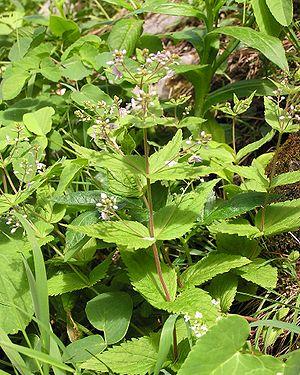
La véronique à feuilles d'ortie est une petite plante à fleurs lilas poussant dans les zones montagneuses d'Europe occidentale, surtout méridionale. Ses feuilles triangulaires et dentées évoquent celles de l'ortie, d'où son nom. Elle appartient au genre Veronica et à la famille des Plantaginacées.